Songbirds Guitar Museum

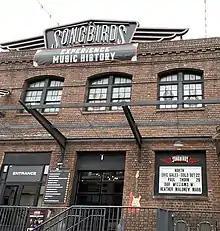
Songbirds Guitar Museum

Songbirds Guitar Museum is a museum which features guitars and it is located in Chattanooga, Tennessee. The museum was opened in 2018 as a for profit business: it closed in 2020. The museum reopened as a Nonprofit organization in September 2021 and was rebranded the Songbirds Guitar & Pop Culture Museum.